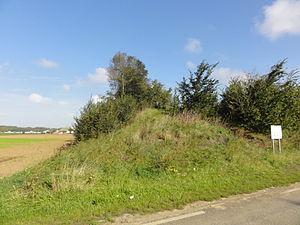
Terril n° 63A dit Cavalier du 9 d'Annequin, fosse n° 9 de la Compagnie des mines de Béthune dans le bassin minier du Nord-Pas-de-Calais, Sailly-Labourse, Pas-de-Calais, Nord-Pas-de-Calais, France.
La fosse nᵒ 9 de la Compagnie des mines de Béthune est un ancien charbonnage du Bassin minier du Nord-Pas-de-Calais, situé à Annequin. Les travaux commencent le 10 juillet 1893, pour une mise en service en 1896. Le puits d'aérage nᵒ 12 est ajouté en 1909, le 4 bis en 1925. Des cités sont bâties à proximité de la fosse. Quatre terrils sont issus de son exploitation, donc deux terrils cavaliers.
Dans le bassin minier du Nord-Pas-de-Calais, 339 terrils sont recensés. En 1969, les Houillères leur ont attribué un numéro individuel, pour les référencer, et les exploiter. Ils sont numérotés d'ouest en est, du nᵒ 1 au 202. Une liste complémentaire a été créée dans les années 1970. Les sites y sont numérotés de 203 à 260, sans logique spécifique, chaque numéro ayant été attribué en fonction des sites susceptibles d'être exploités. Certains sites étant composés de plusieurs terrils annexes ou satellites, une lettre suit le numéro.